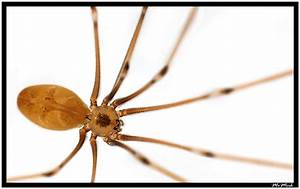
Label: spider